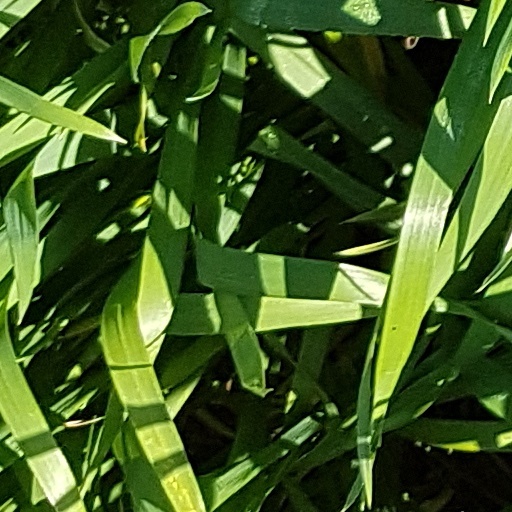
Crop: wheat